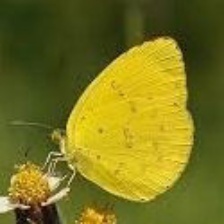
Species: SLEEPY ORANGE
Butterfly family (ImageNet category): sulphur_butterfly